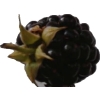
Label: blackberry